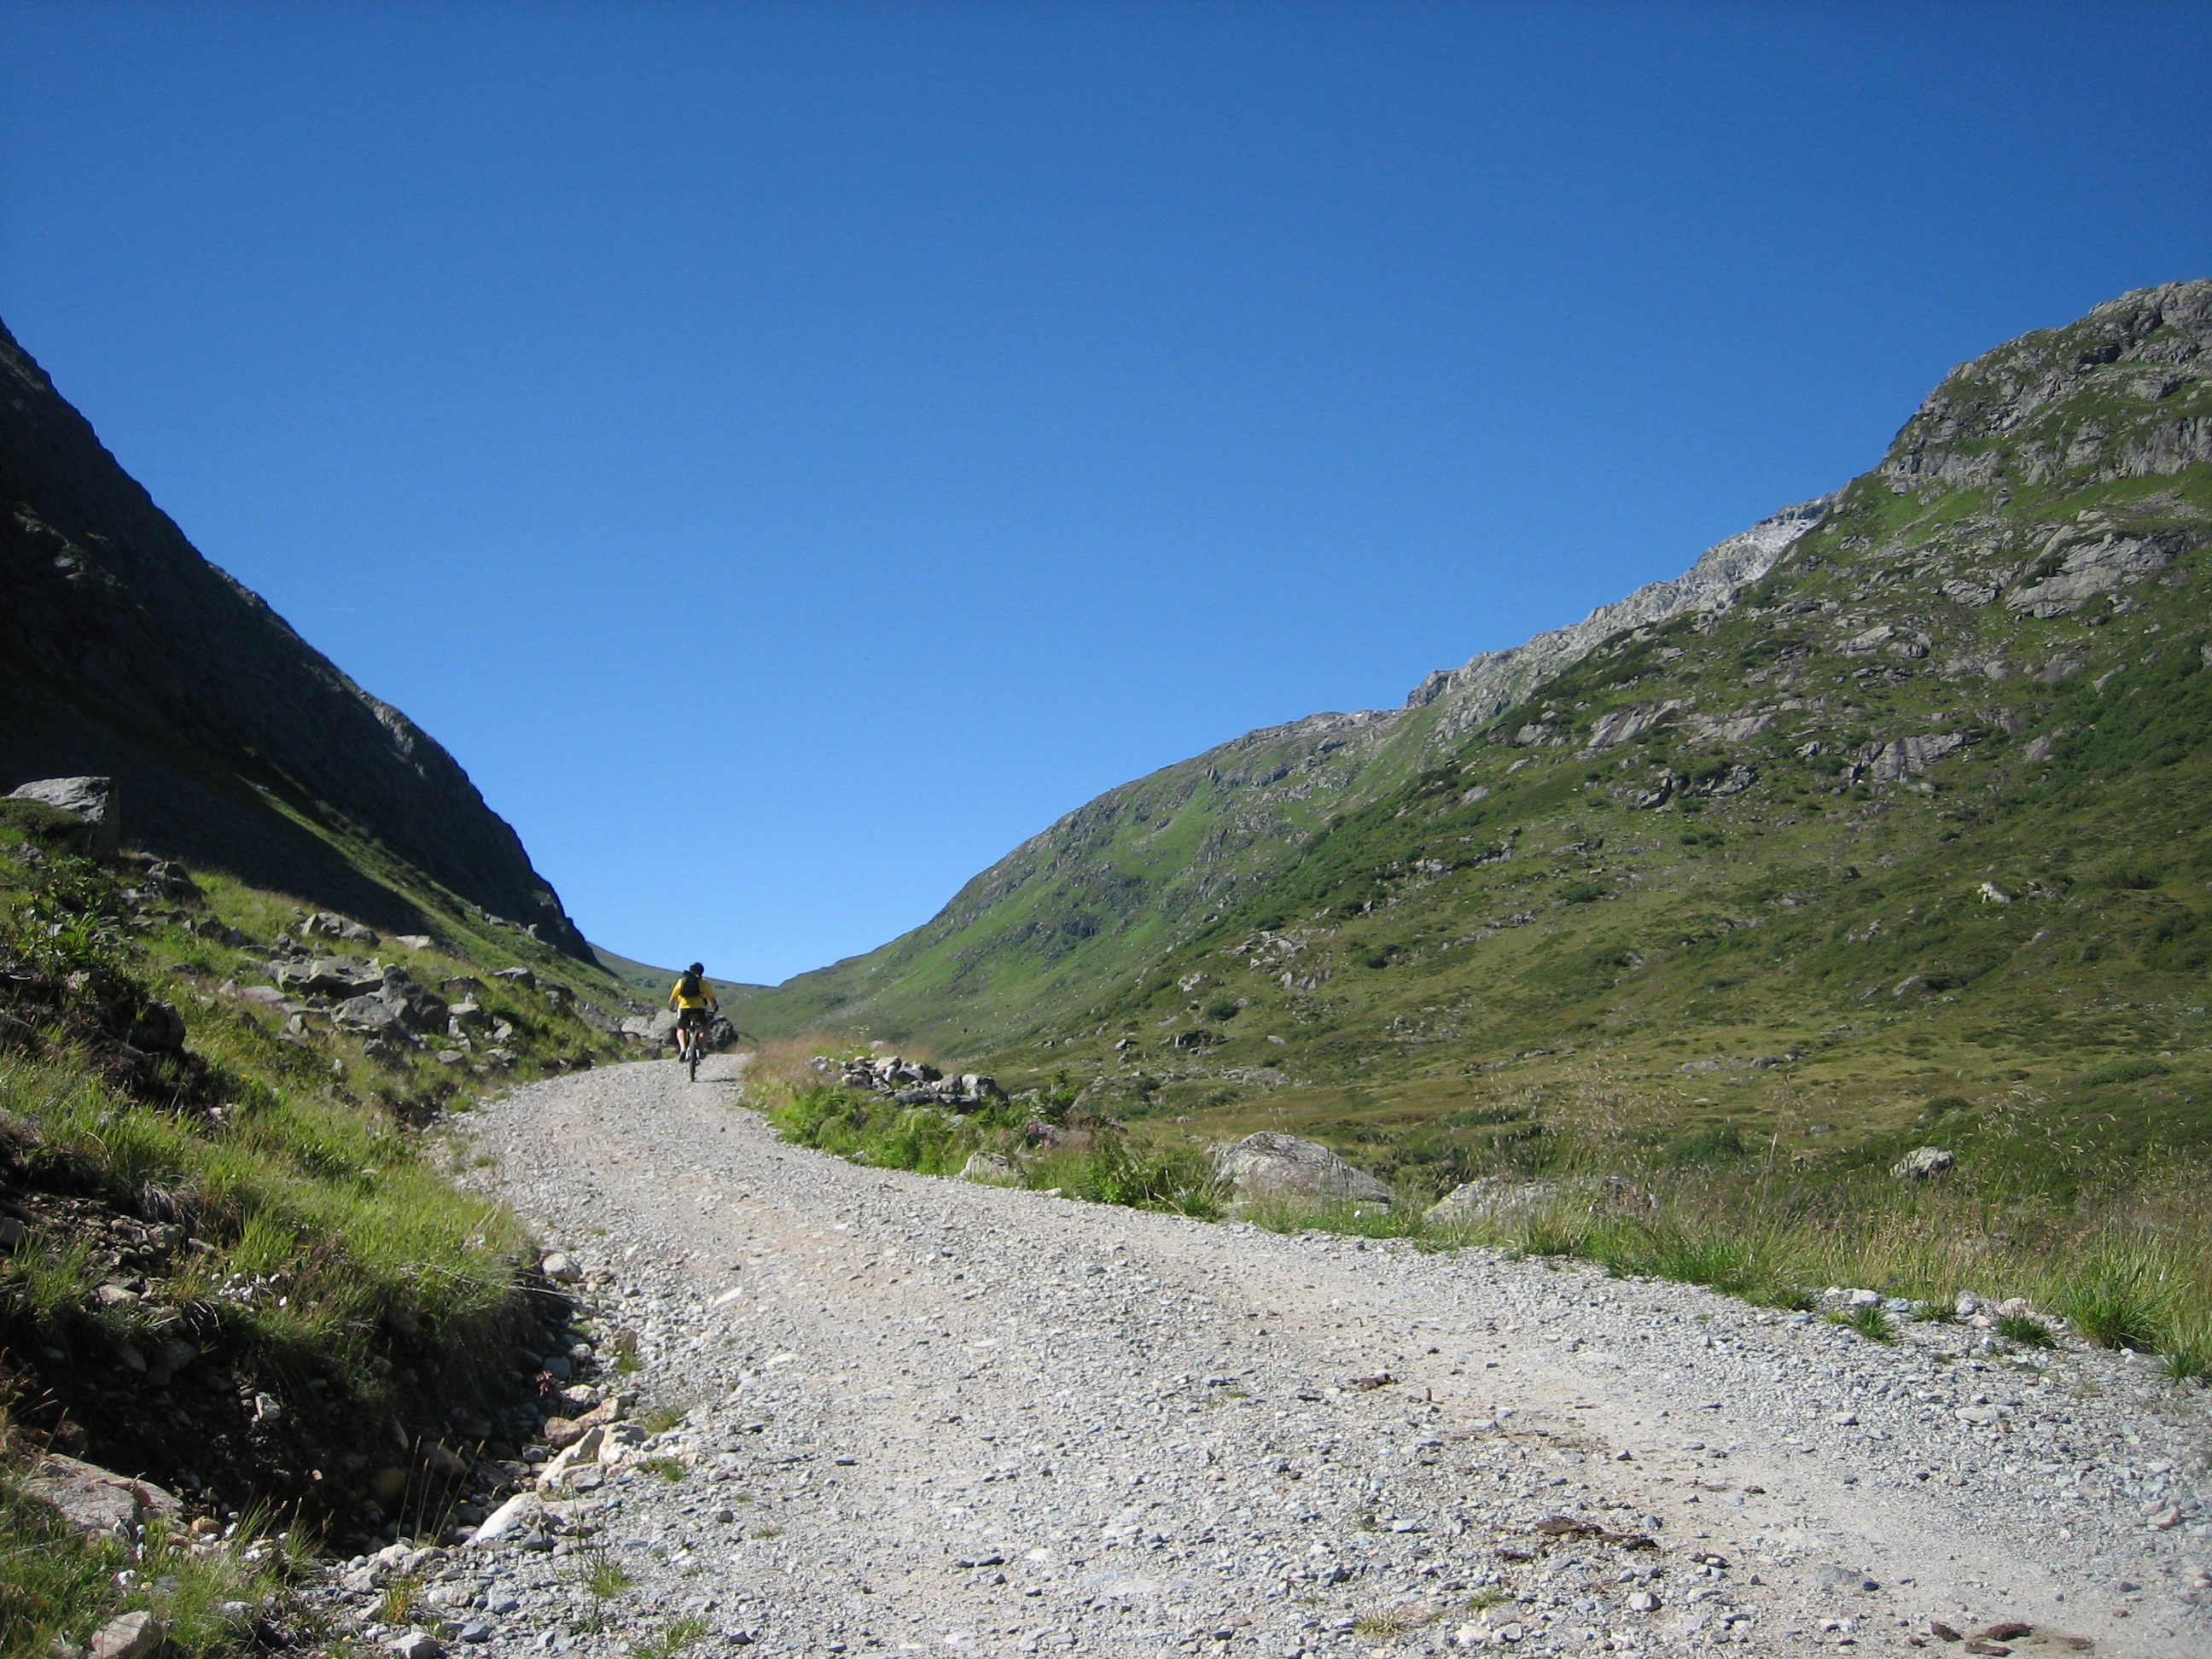
wilderness, walking, mountain, hiking, trail, sport, adventure, bike, valley, mountain range, highland, ridge, cycling, alps, backpacking, plateau, fell, loch, wadi, landform, mountain pass, transalp, geographical feature, mountainous landforms